Parc des Sports et de l'Amitié

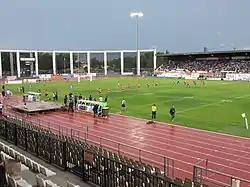
Parc des Sports et de l'Amitié

The Parc des Sports et de l'Amitié is a multi-use stadium in Narbonne, France. The stadium is currently used mostly for rugby union matches and is the home stadium of RC Narbonne. The stadium is able to hold 12,000 people and was built in 1979.